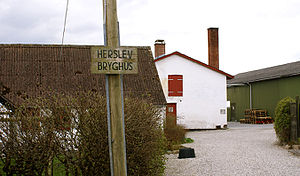
Herslev Bryghus
Bag det lille skilt holder Herslev Bryghus til
Herslev Bryghus er indrettet i en landbrugsejendom i landsbyen Herslev ca. 10 km vest for Roskilde
Herslev Bryghus er et mikrobryggeri i landsbyen Herslev uden for Roskilde. Bryggeriet er grundlagt af Tore Jørgensen i 2004.